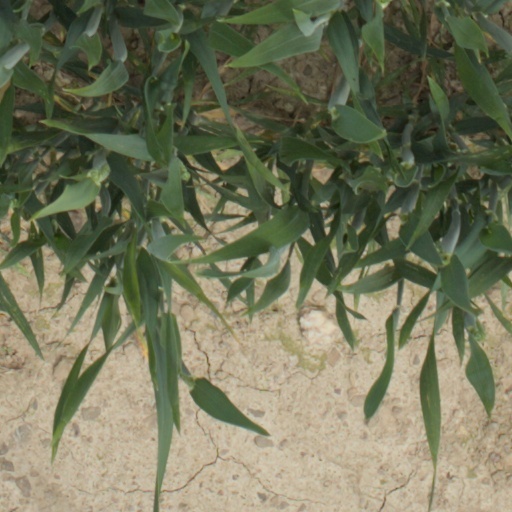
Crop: wheat